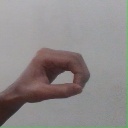
अक्षर: औ